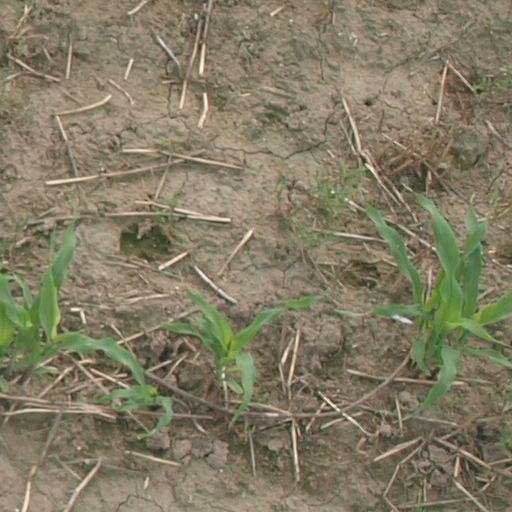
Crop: maize; corn